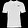
Label: T - shirt / top